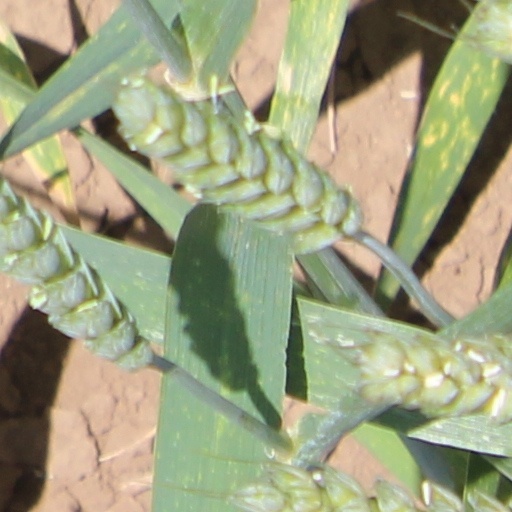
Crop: wheat